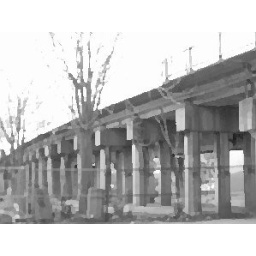
A computer program's rendering of the photo of a bridge I took in Saint Louis, Missouri.